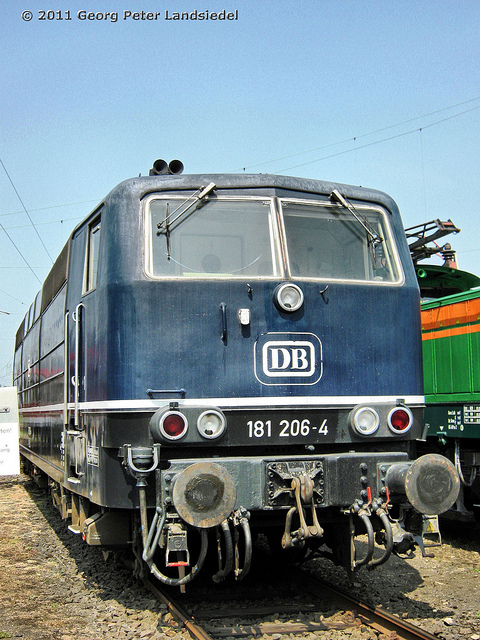
A large train is parked on the train tracks.

An old blue train sitting on the tracks.

A train is approaching on the tracks alongside another train.

A large long train on a steel track.